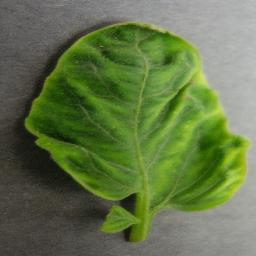
Label: Tomato___Tomato_Yellow_Leaf_Curl_Virus